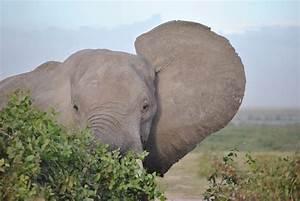
elephant